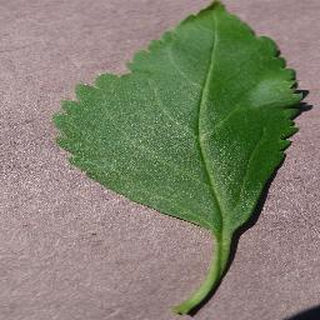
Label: healthy_cherry